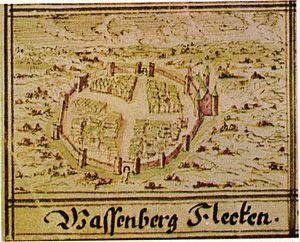
Wassenberg est une ville de Rhénanie-du-Nord-Westphalie, située dans l'arrondissement de Heinsberg, dans le district de Cologne, dans le Landschaftsverband de Rhénanie.